Nixie tube

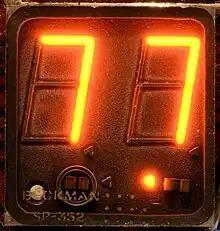
A 2-digit seven-segment ″Panaplex″-display made by Beckman (1974)

Other numeric-display technologies include light pipes, rear-projection and edge-lit lightguide displays (all using individual incandescent or neon light bulbs for illumination), Numitron incandescent filament readouts, Panaplex seven-segment displays, and vacuum fluorescent display tubes. Before Nixie tubes became prominent, most numeric displays were electromechanical, using stepping mechanisms to display digits either directly by use of cylinders bearing printed numerals attached to their rotors, or indirectly by wiring the outputs of stepping switches to indicator bulbs. Later, a few vintage clocks even used a form of stepping switch to drive Nixie tubes.